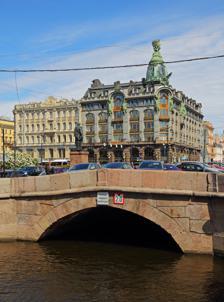
Building: Kazansky Bridge
Country: Russia
Year built: 1766
Bridge in St. Petersburg, Russia For other uses, see Kazansky (disambiguation) . Kazan Bridge, and Singer House in the background Kazansky Bridge ( Russian : Каза́нский мост ) is a bridge across Griboyedov Canal in Saint Petersburg , Russia . From 1766 to 1830, it had the name Rozhdestvensky Bridge ( Рождественский мост ) and from 1923 to 1944— Plekhanov Bridge ( мост Плеханова ). It is located near the Kazan Cathedral (hence the name). The bridge's length is 18.8 metres (62 ft), and the width is 95.5 metres (313 ft). It is second-widest bridge in St. Petersburg after the Blue Bridge , the lowest bridge in the city and therefore also the only bridge where sailing underneath it is prohibited. The bridge was built in 1765–1766 in place of previously existed wooden Rozhdenstvensky Bridge (since 1716) which was demolished during granite embankment of Griboyedov Canal. Bridges of the Griboyedov Canal Upstream Italian Bridge Kazansky Bridge Downstream Bank Bridge References saint-petersburg.com 59°56′07″N 30°19′34″E / 59.9353°N 30.3262°E / 59.9353; 30.3262